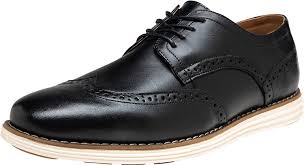
Label: Brogue